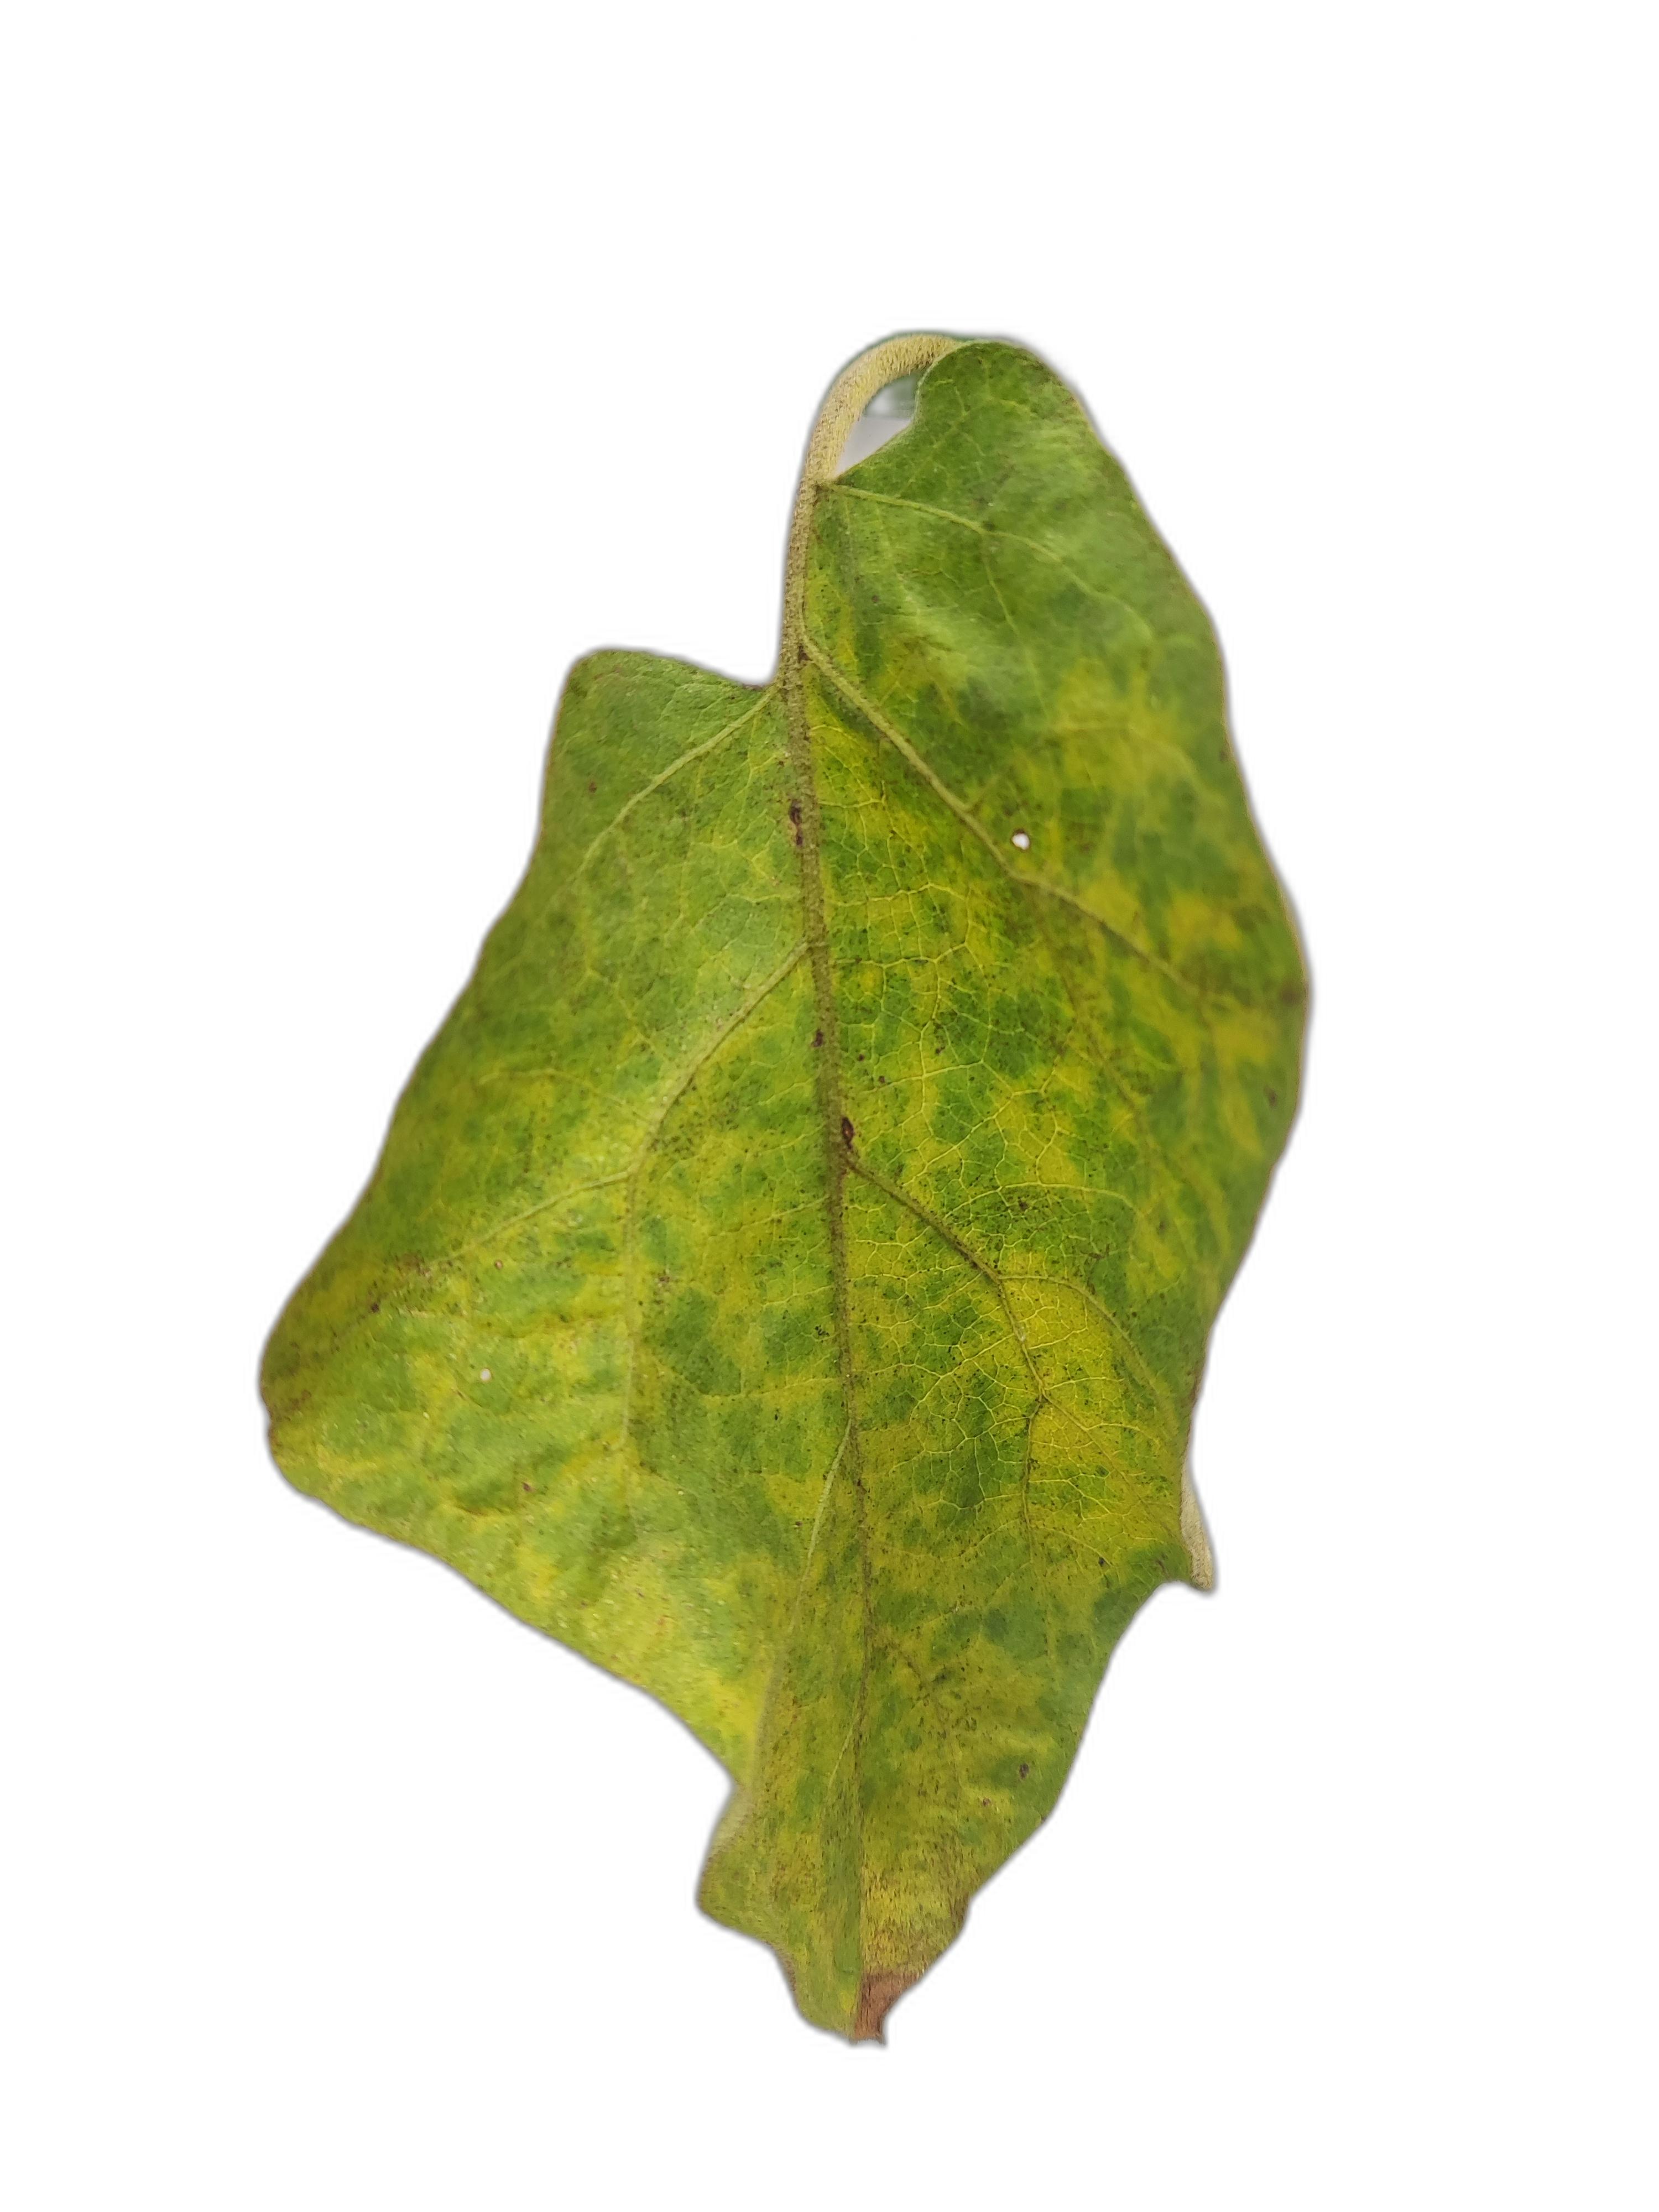
Label: Mosaic Virus Disease